Question: Please indicate a possible affordance area of the toothbrush that can be used for holding
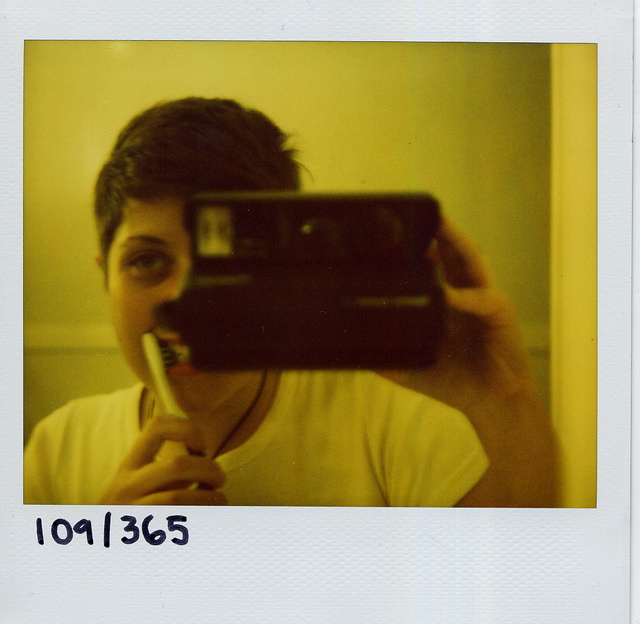
Answer: [139.268, 331.577, 205.391, 485.25]